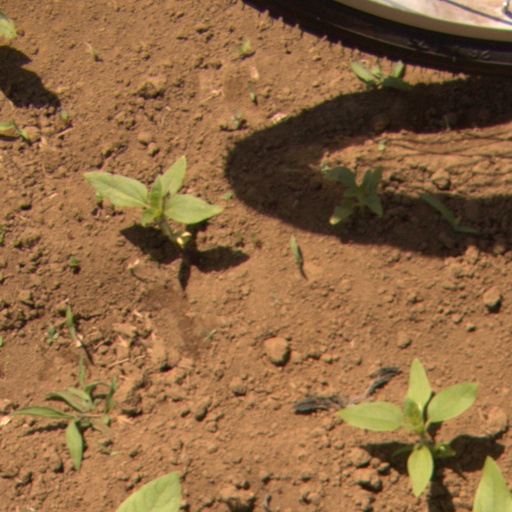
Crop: Jerusalem artichoke